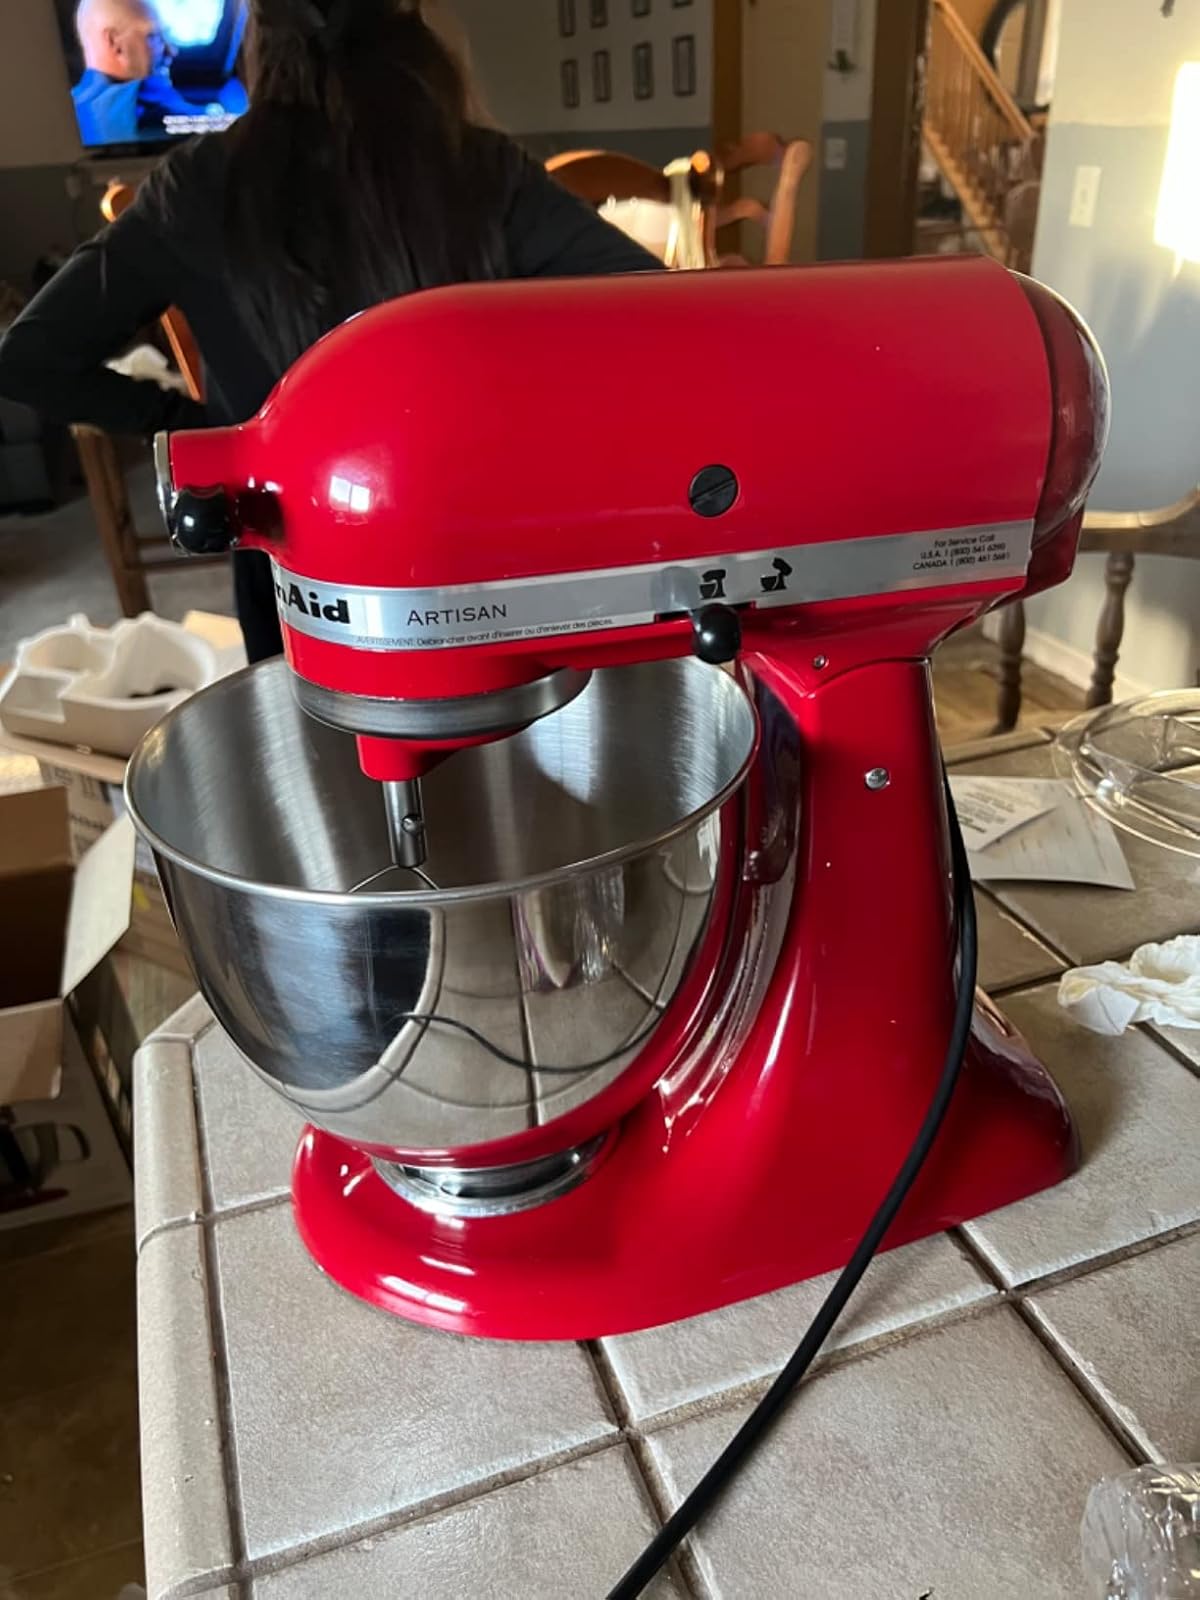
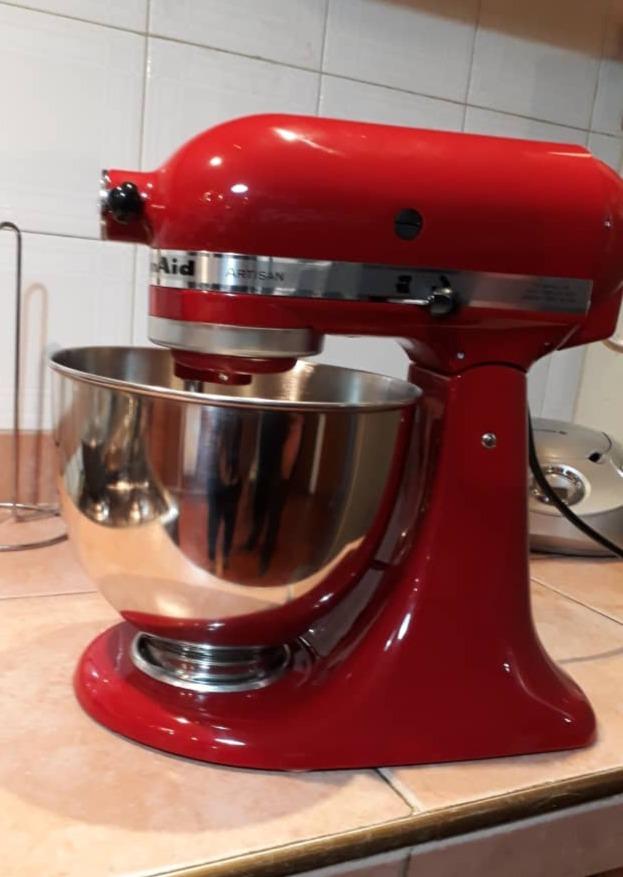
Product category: items_mixer
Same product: yes